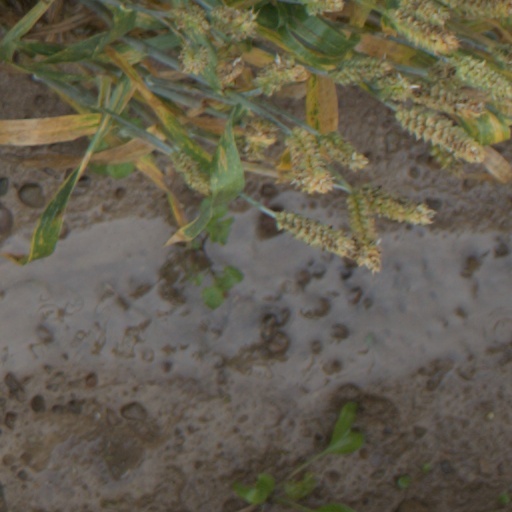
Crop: wheat